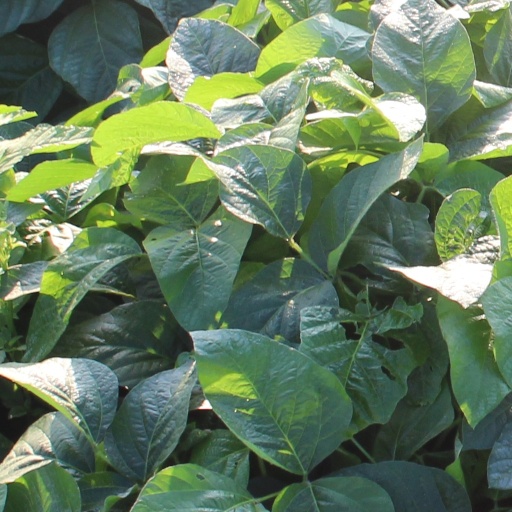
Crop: soybean